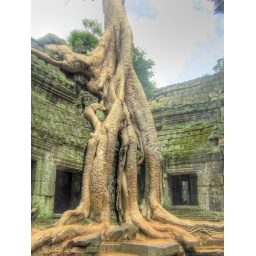
A giant tropical tree is rooted on a roof of the Wat Ta Prom temple in Angkor (Cambodia)